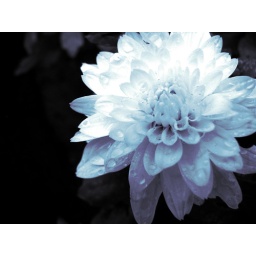
Photoshopped image of a flower in black and white. Looks better larger.